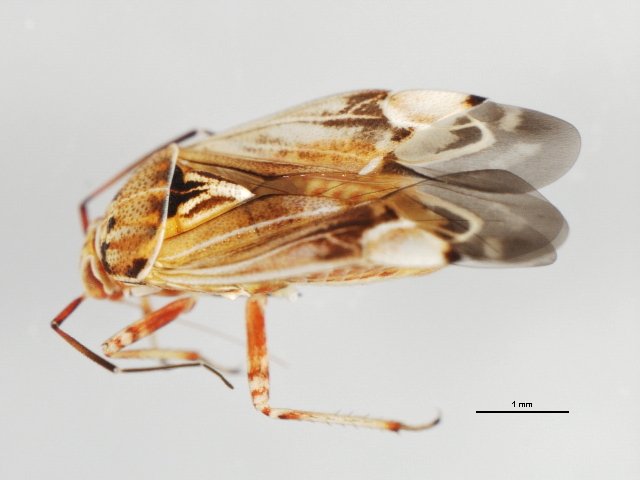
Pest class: lygus_bug